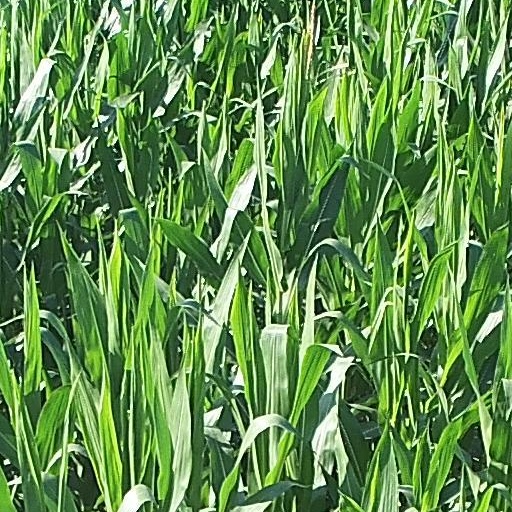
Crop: maize; corn